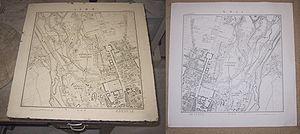
Inventée par Aloys Senefelder, à partir de 1796, en Allemagne, mais définitivement mise au point dans les premières années du XIXᵉ siècle, la lithographie est une technique d’impression qui permet la création et la reproduction à de multiples exemplaires d’un tracé exécuté à l’encre ou au crayon sur une pierre calcaire.